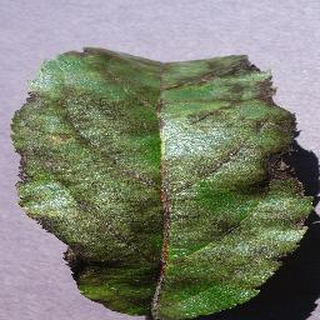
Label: apple_apple_scab